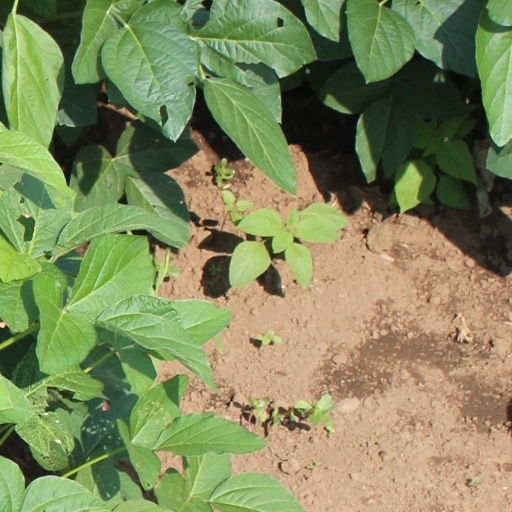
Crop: soybean